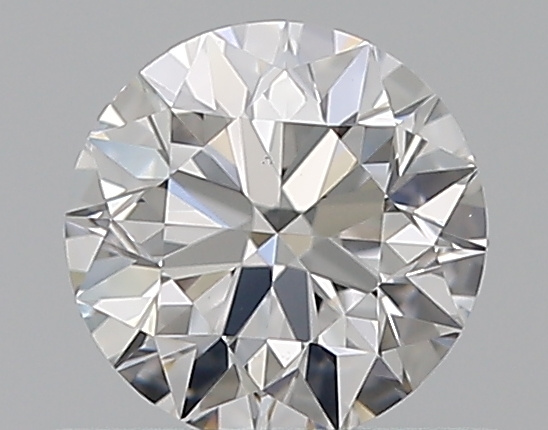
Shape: round
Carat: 0.5
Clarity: VS1
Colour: D
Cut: EX
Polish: EX
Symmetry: EX
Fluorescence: N
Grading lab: GIA
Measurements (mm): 5.03 x 5.06 x 3.17